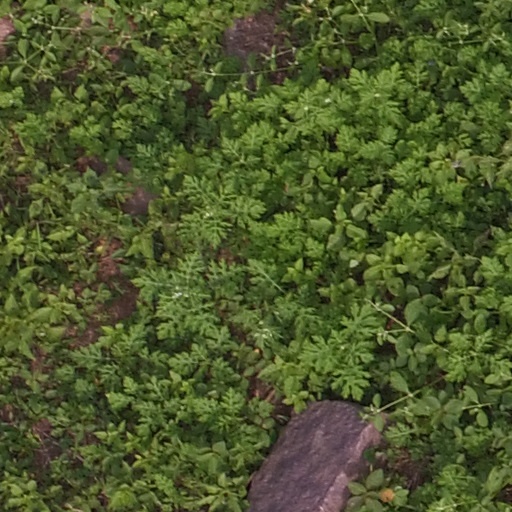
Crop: maize; corn